Electoral district of Currumbin

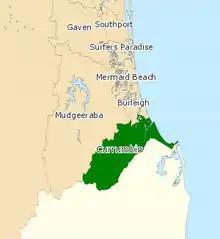
Electoral map of Currumbin 2008

Currumbin is an electoral district of the Legislative Assembly in the Australian state of Queensland.